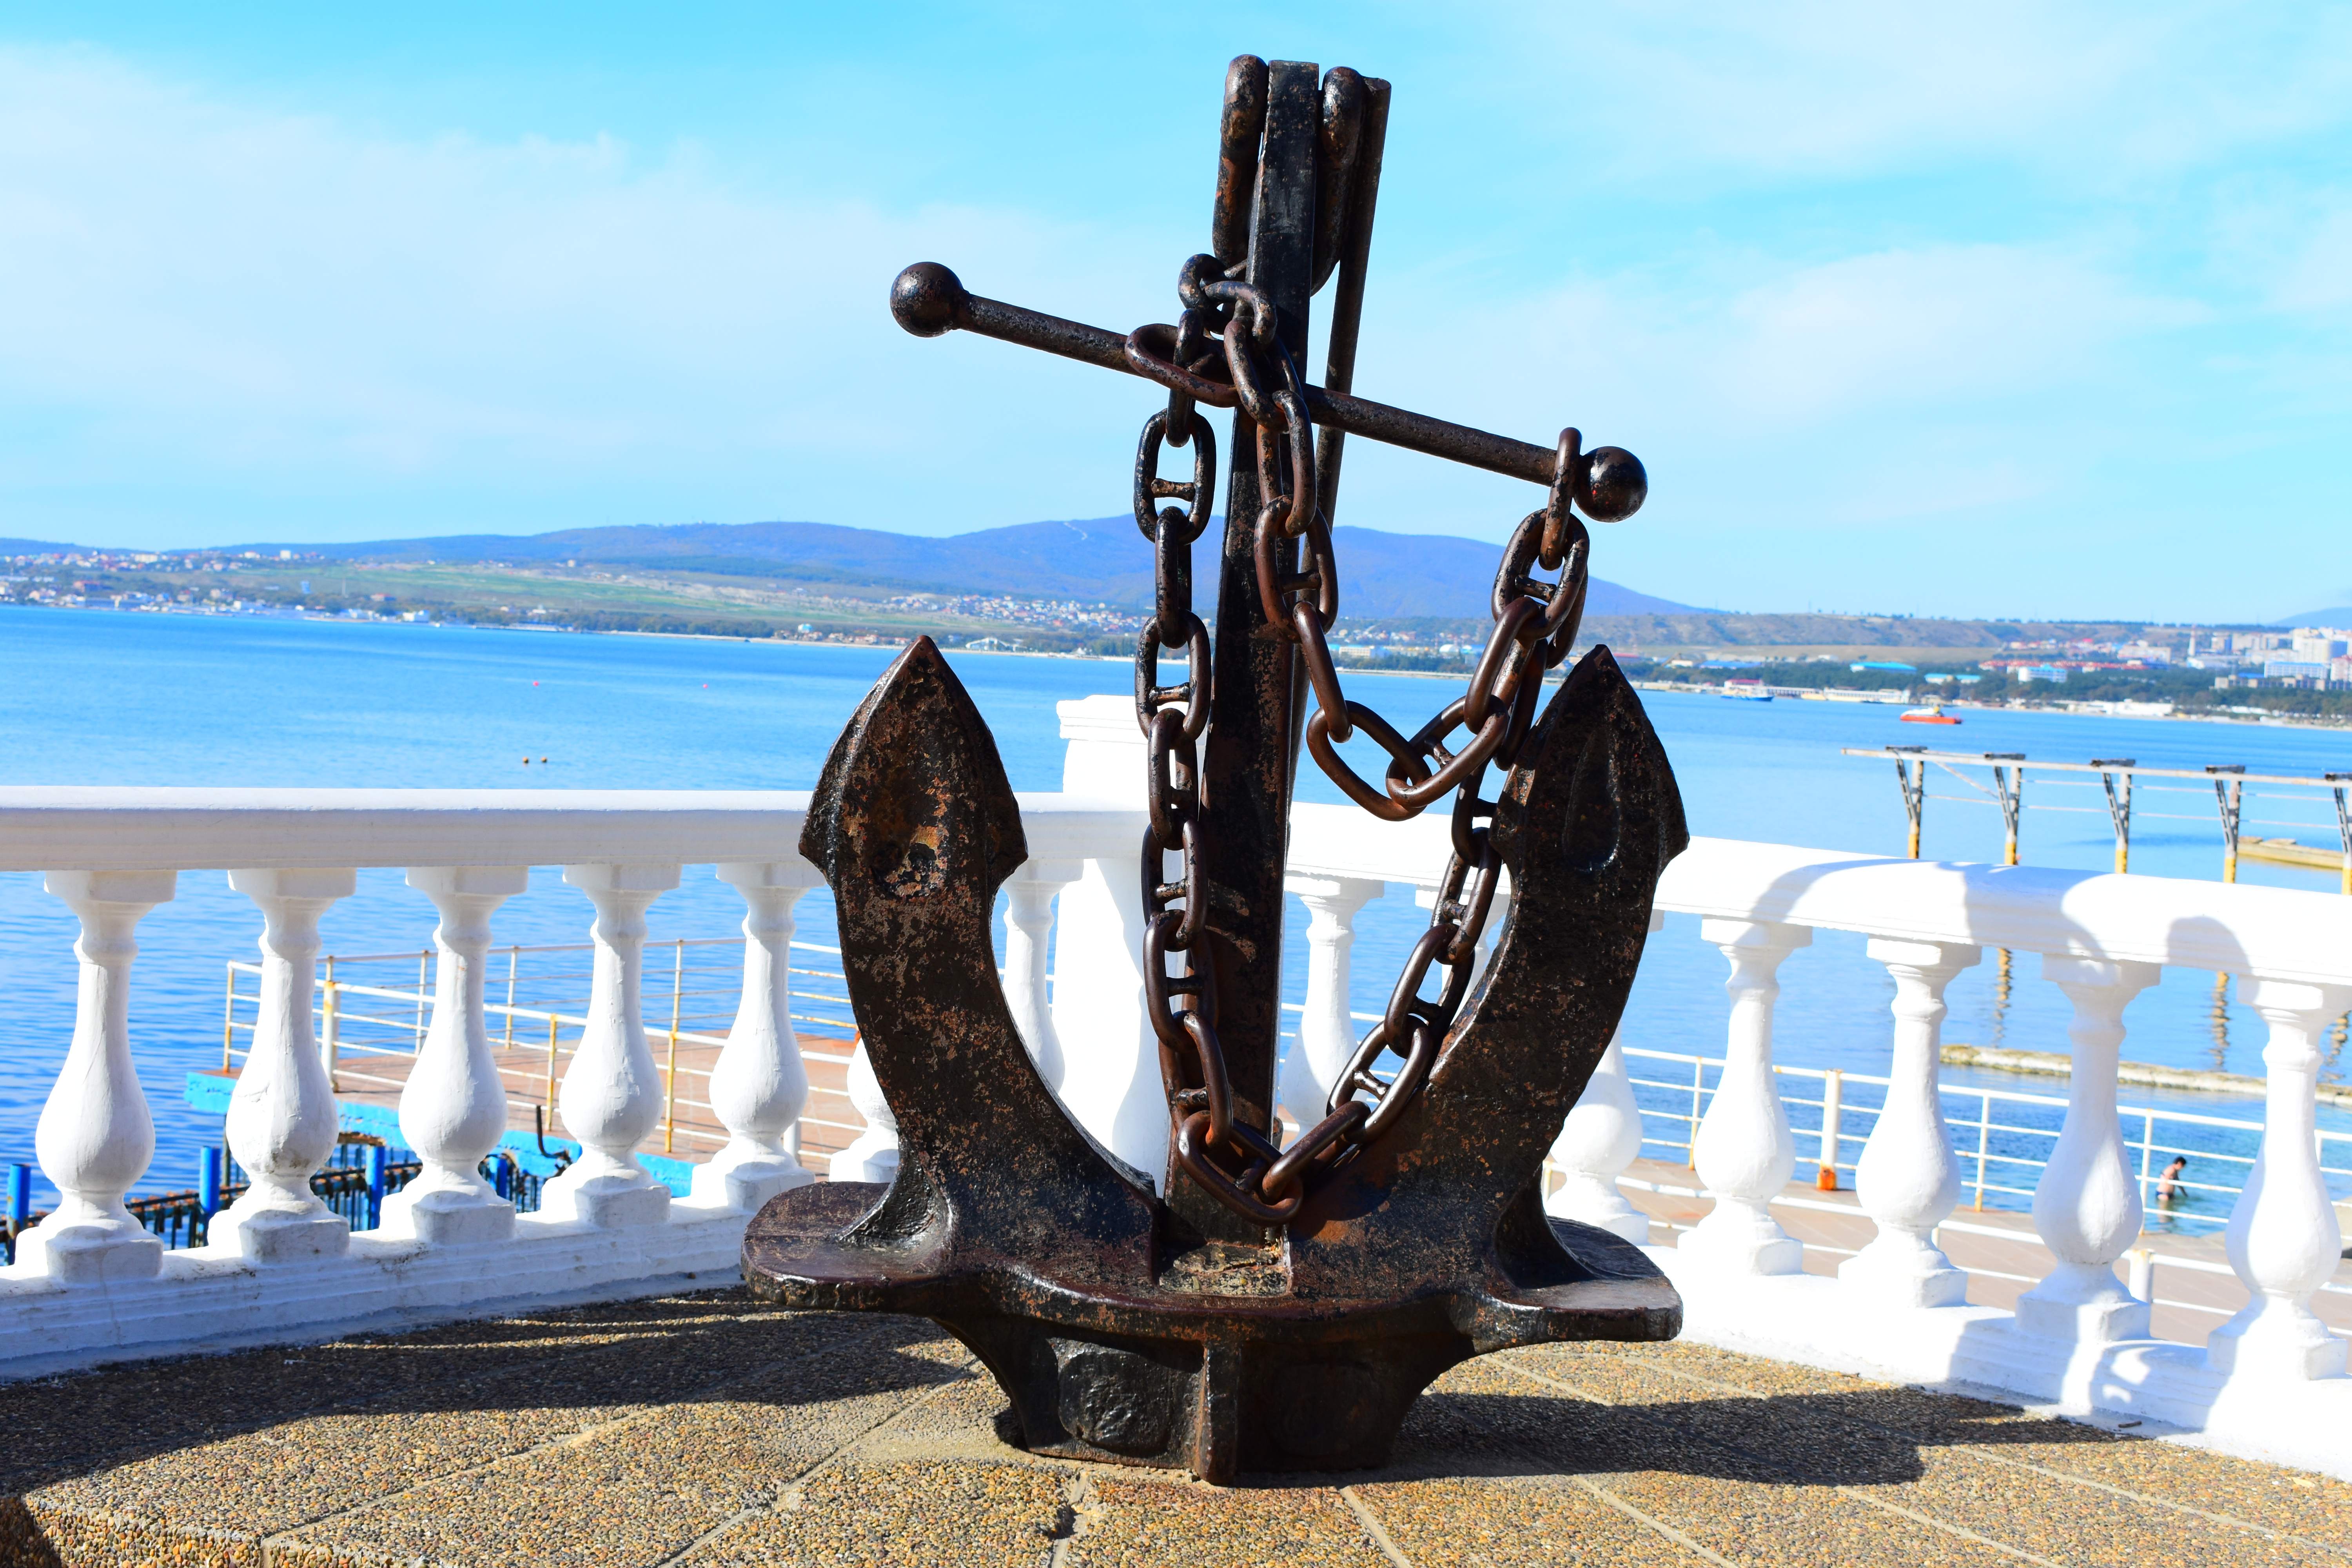
natural, water, sky, cloud, blue, musical instrument, wood, anchor, sculpture, lake, leisure, art, horizon, fence, tree, landscape, calm, freezing, street light, shore, metal, winter, city, coast, tourism, ocean, finial, wheel, rock, cross, symbol, guard rail, vacation, rust, sea, roof, shadow